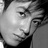
Emotion: neutral